Roadkillers

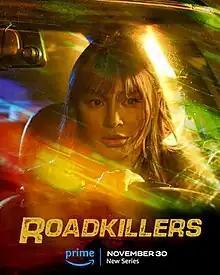
Promotional poster

Roadkillers is a Philippine action thriller television miniseries directed and written by Rae Red, starring Nadine Lustre in the lead role. The show premiered on Amazon Prime Video on November 30, 2023, consisting 4 episodes.